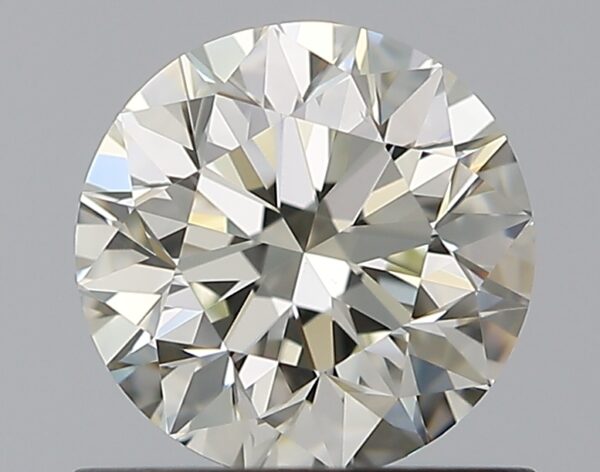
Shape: round
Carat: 0.8
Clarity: VVS2
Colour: L
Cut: VG
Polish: EX
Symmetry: EX
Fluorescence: N
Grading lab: GIA
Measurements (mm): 5.81 x 5.84 x 3.75